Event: Nepal Earthquake
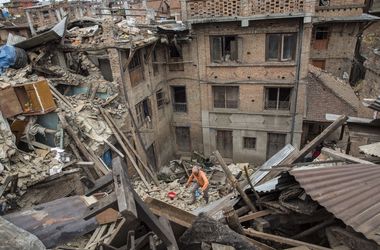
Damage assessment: damage